1918 Constitution of Soviet Russia

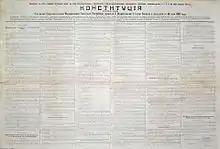
The constitution

The Constitution of the Russian Socialist Federative Soviet Republic from 1918 was the first republican constitution of Russia. It put into the law the results of the October Revolution of 1917 and gave the name to the state: the Russian Socialist Federative Soviet Republic. This constitution, which was ratified soon after the "Declaration Of Rights Of The Working And Exploited People", formally recognized the working class as the ruling class of Russia according to the principle of the dictatorship of the proletariat, therein making the Russian Soviet Republic the world's first constitutionally socialist state.